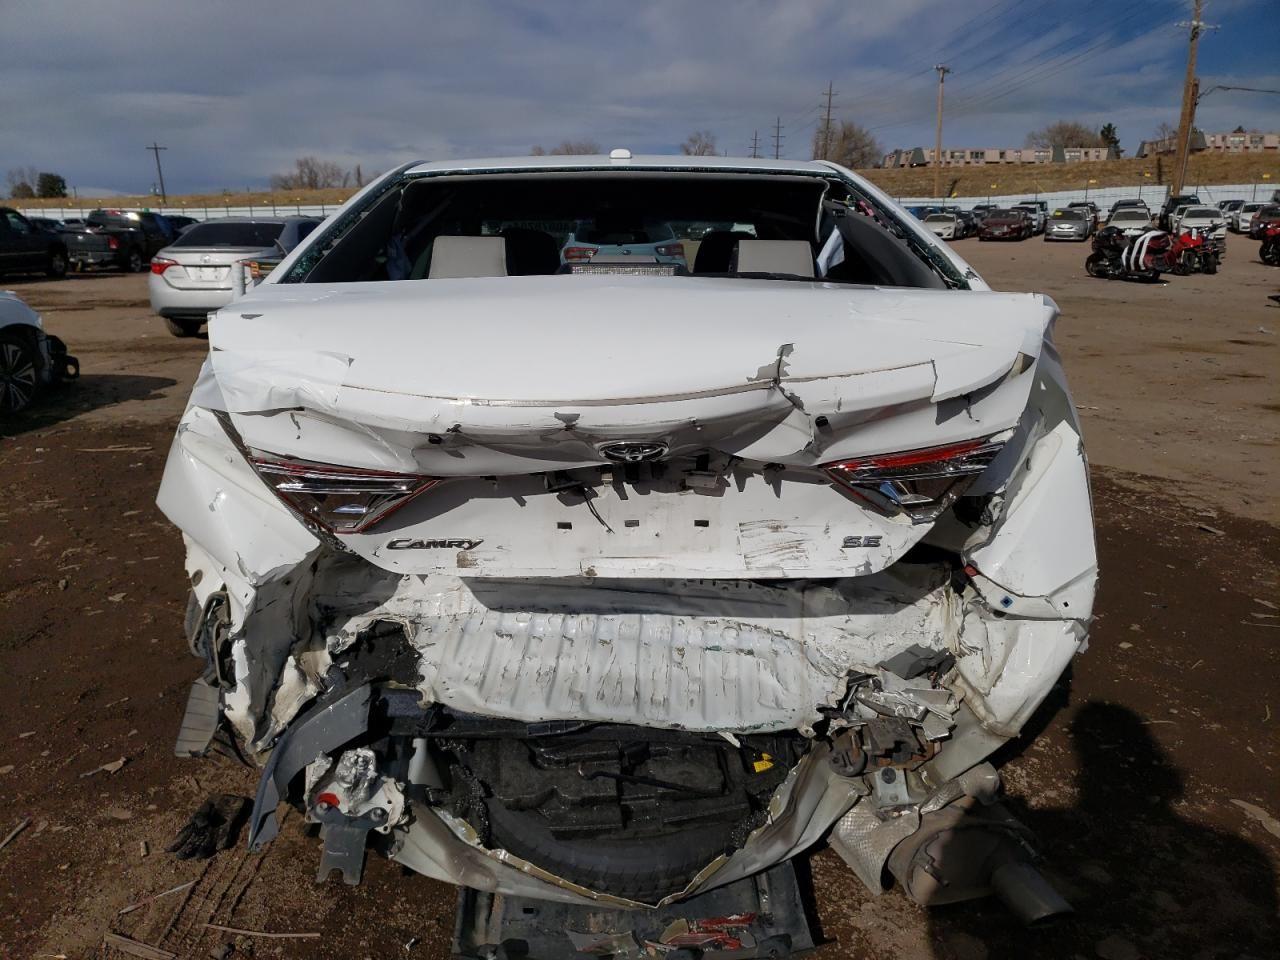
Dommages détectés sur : aile arrière droite, aile arrière gauche, feu arrière droit, feu arrière gauche, plaque d'immatriculation arrière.
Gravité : majeur